Fred Levin

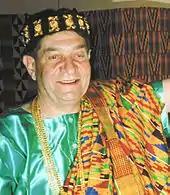
Fred Levin being inducted as a chief of Ghana

When Levin entered the University of Florida College of Law in 1958, George Starke, the first African American student to enter a public institution in the state of Florida, entered with Levin's class. Levin described the first day as follows: "They had all of us on one side of the auditorium and he was all by himself, except for all the Secret Service people. Up to that point, I had not thought much about racial issues. I looked over and my heart went out to him. Here were 350 white law students and this one black guy. He was dressed in a suit, and the rest of us were dressed like bums. They started shuffling him, which is rubbing your feet together on the floor like they do in prison. ... I always studied in the library, and I would look across at George because he always had to sit at a table by himself and everybody would shuffle their feet. It just tore me up. I wanted to go over and sit with him, but I didn't have the guts."